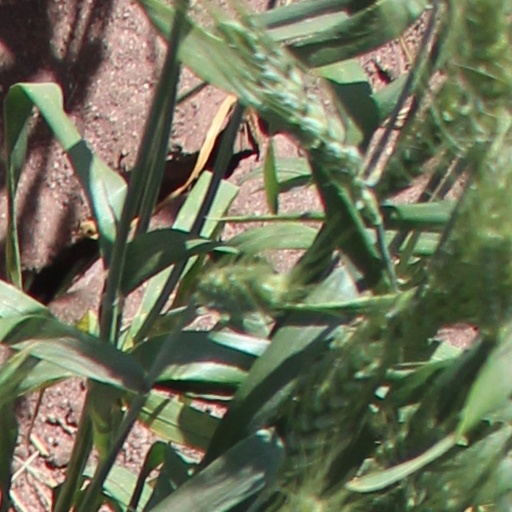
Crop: wheat